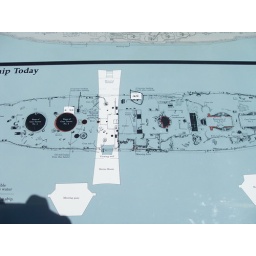
This shows the parts that are above water (the black and orange)